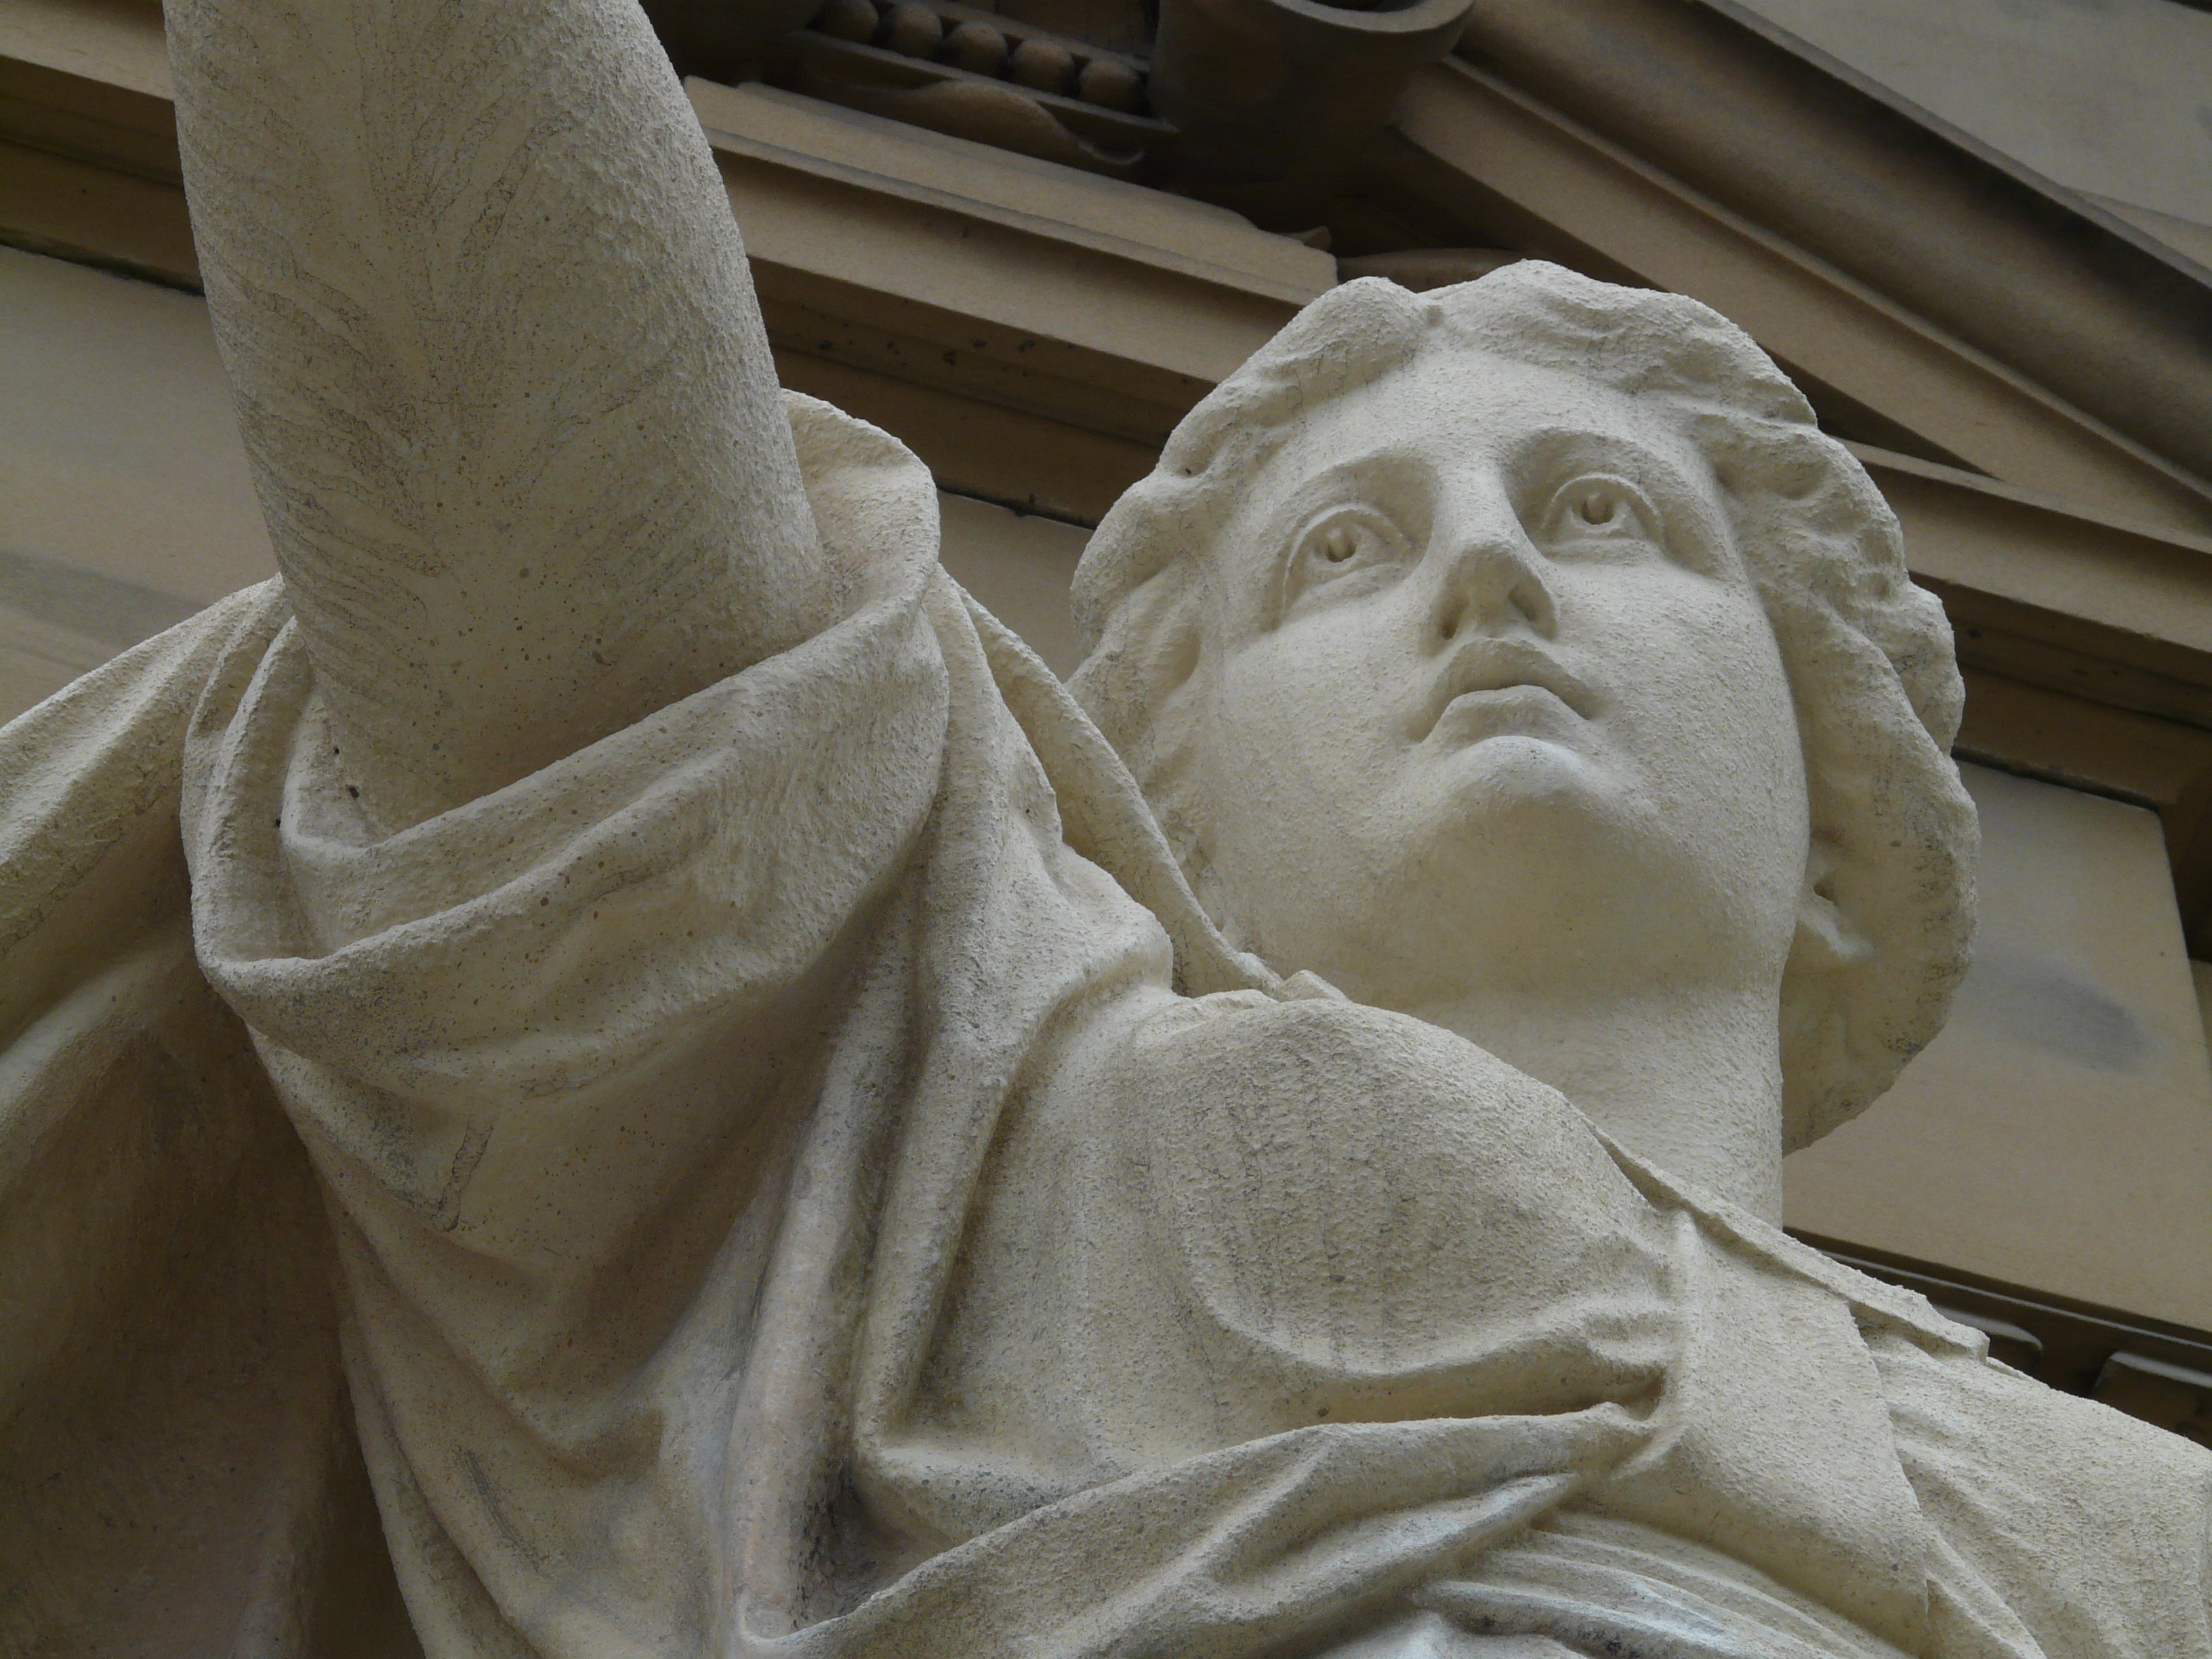
woman, white, animal, monument, statue, portrait, close, face, sculpture, art, figure, temple, head, carving, relief, gypsum, stone carving, justizia, chalk figure, ancient history, classical sculpture